Swiss Cottage Market

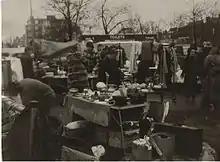
Swiss Cottage Market in 1980, David Howard

Swiss Cottage marked started in 1974 as an informal and unlicensed market in an area of derelict land owned by Camden Council next to the nearby junction of Eton Avenue and Winchester Road.